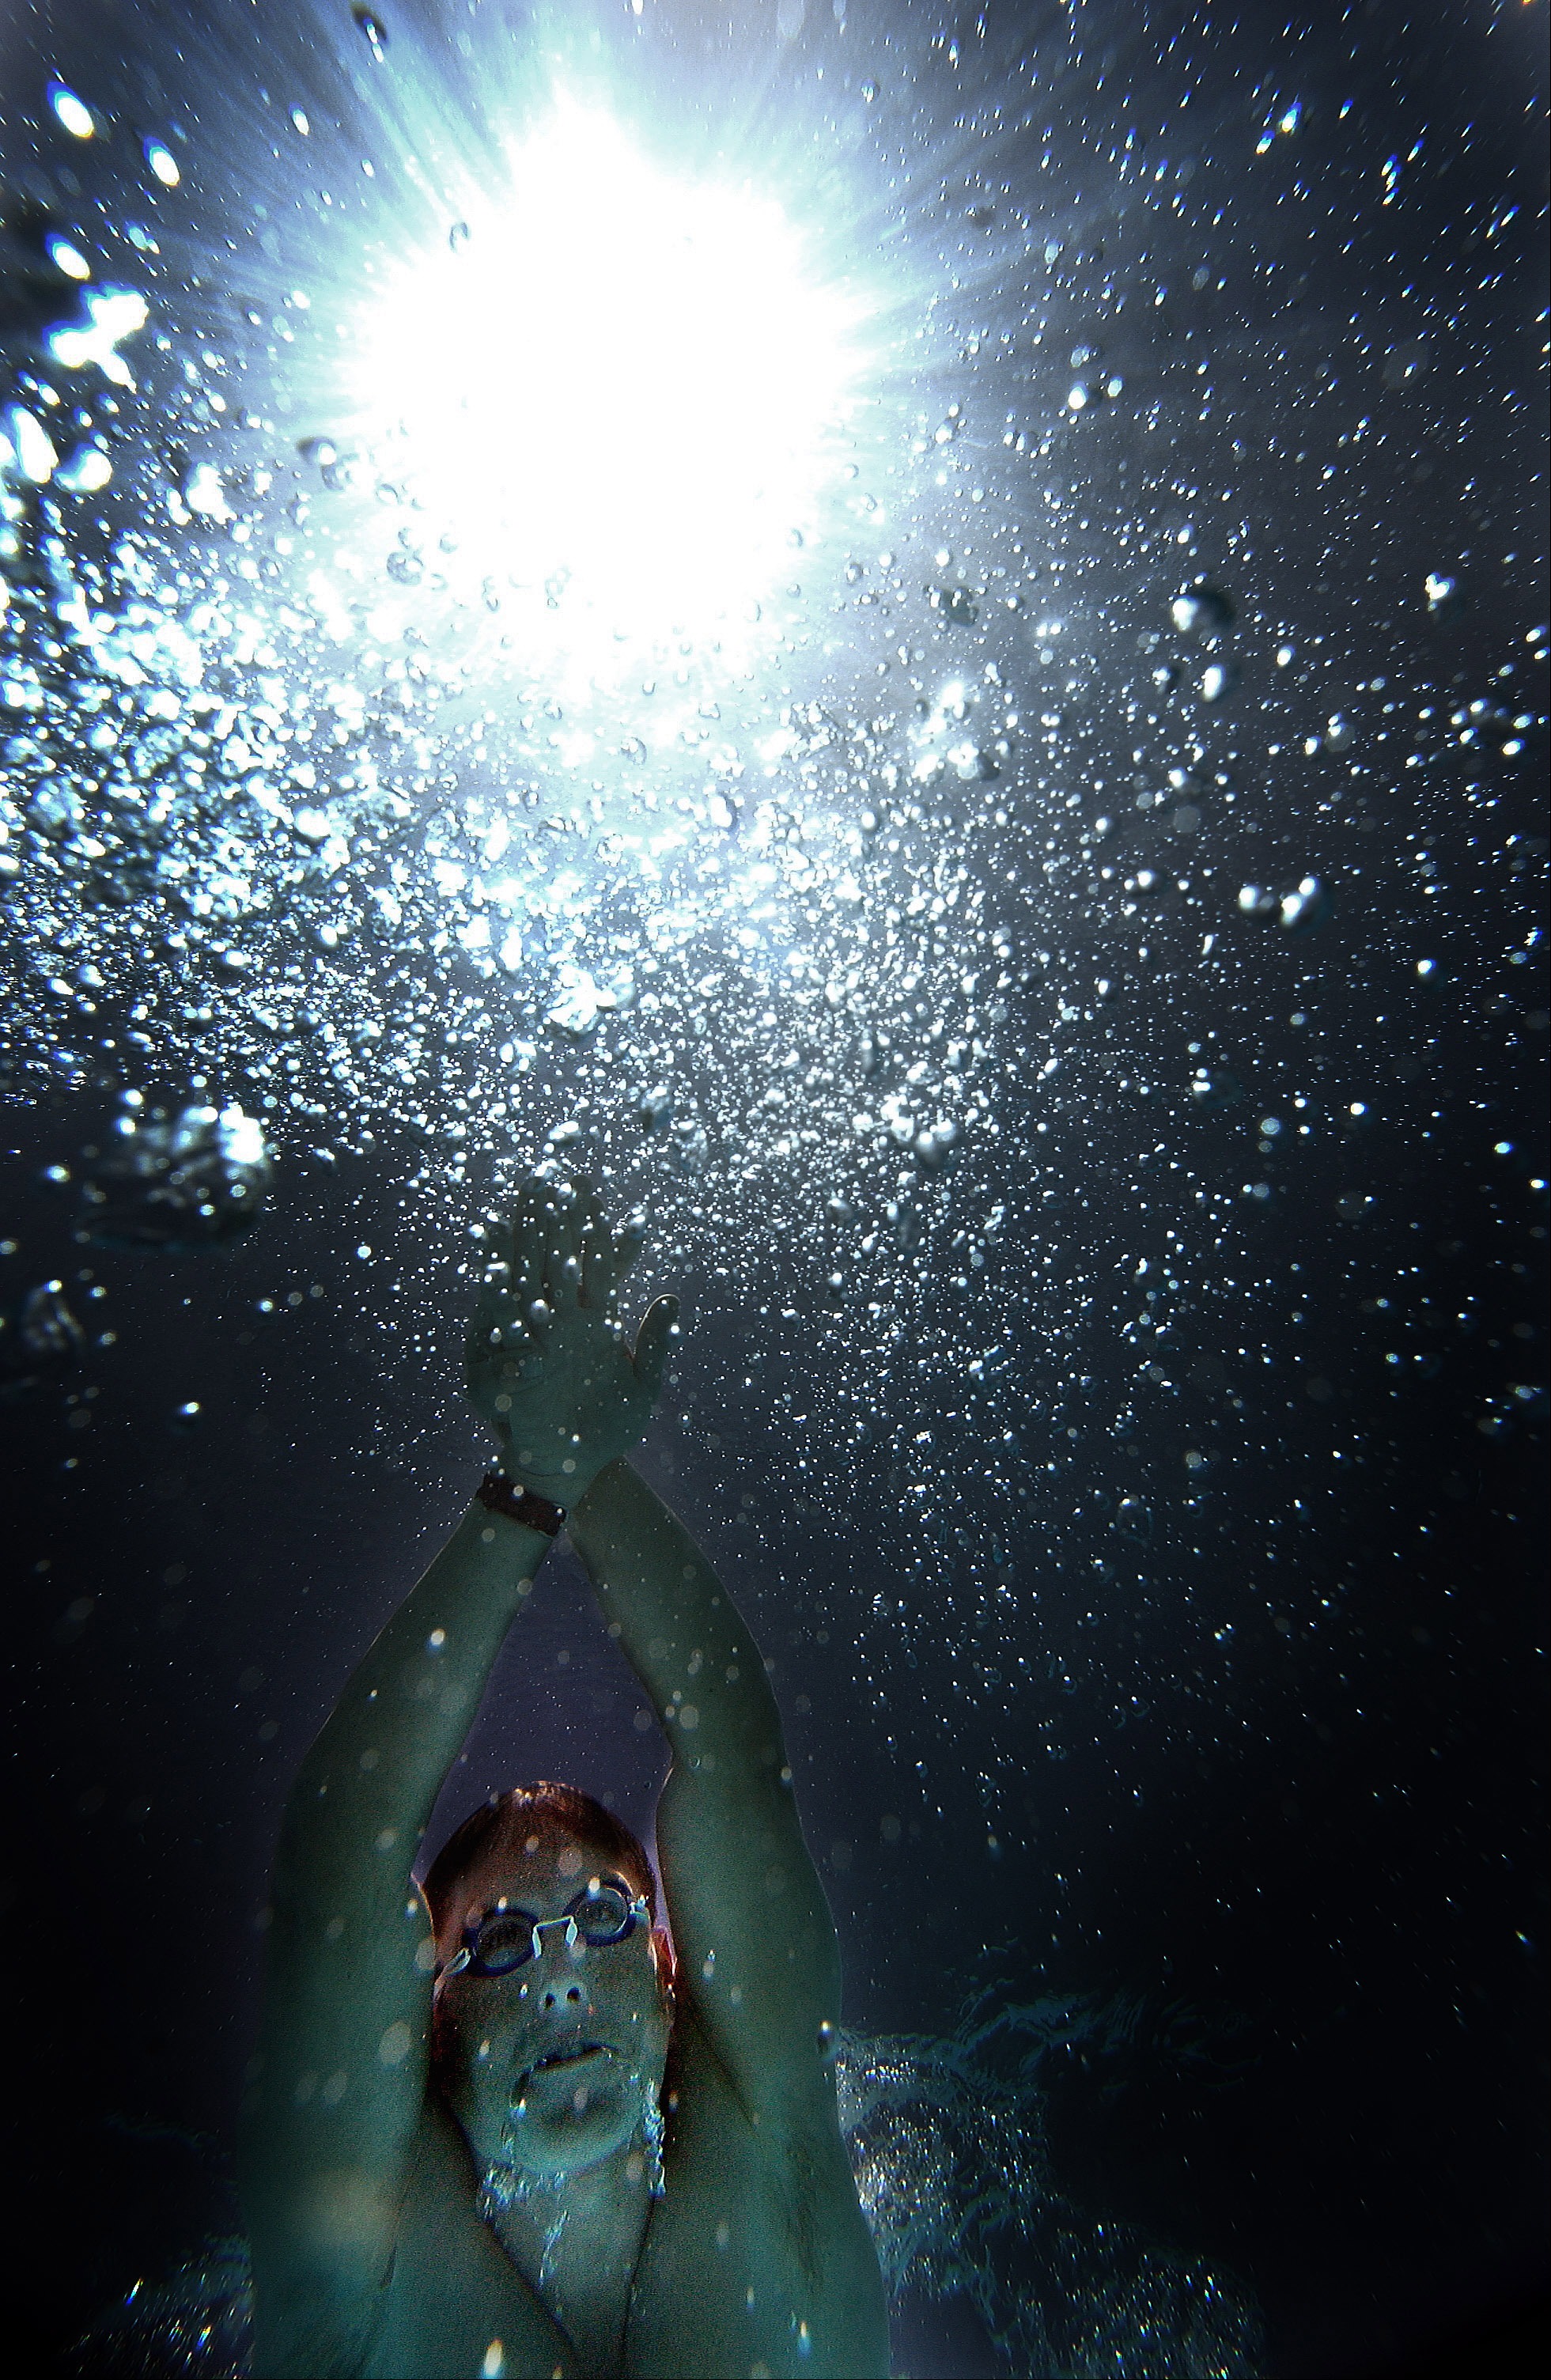
sea, water, ocean, person, light, night, sunlight, underwater, swim, athletic, macro, space, darkness, galaxy, moonlight, swimming, outer space, close up, competition, astronomy, sports, universe, bubbles, athlete, triathlon, screenshot, astronomical object, computer wallpaper